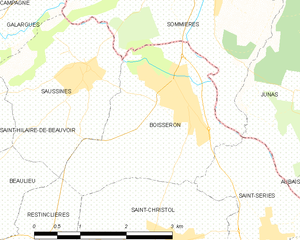
Carte de la commune française de code INSEE 34033 - Boisseron
Boisseron, pour les Romains un lieu couvert de buis, dénommé Buxedonis Lucus, est une commune française située dans le département de l'Hérault, en région Occitanie.